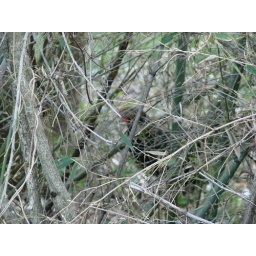
chicken in the grass